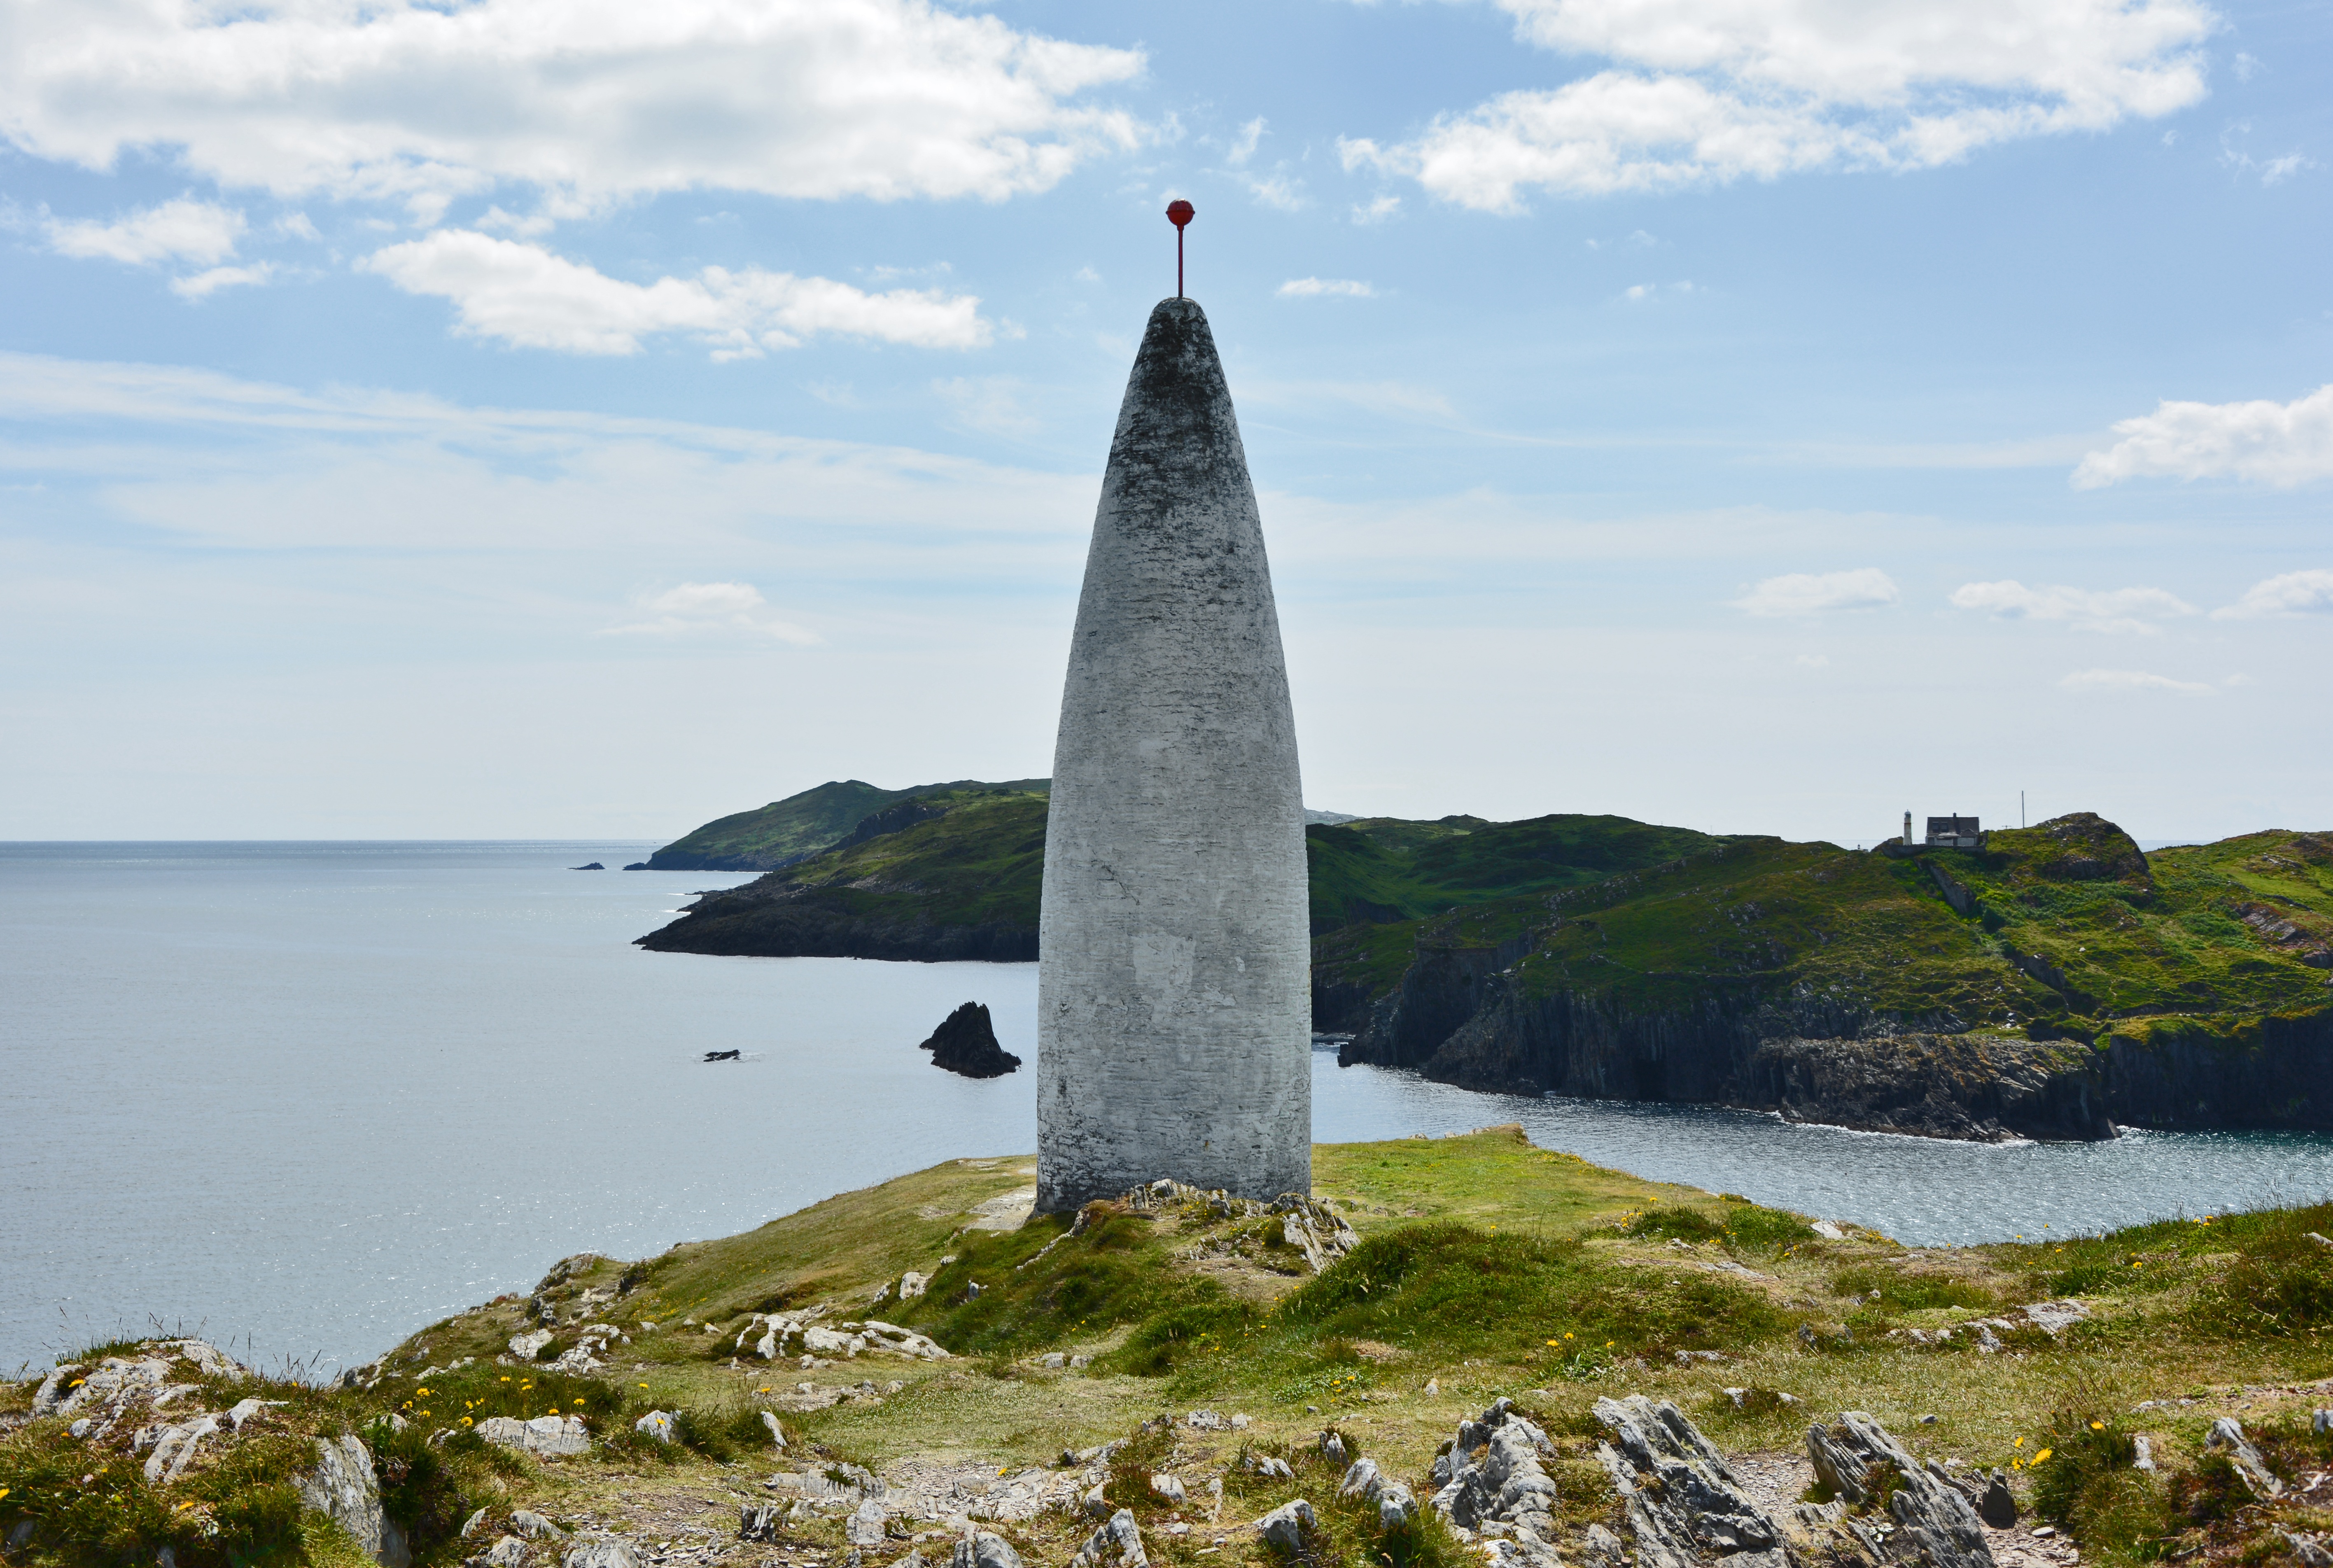
sea, coast, rock, lighthouse, sky, view, building, monument, tower, landmark, beacon, places of interest, ireland, atlantic, shipping, baltimore, booked, pirates, county cork, the beacon, bay entrance, illuminated signs, james handley, pirate festival